Paul Grottkau

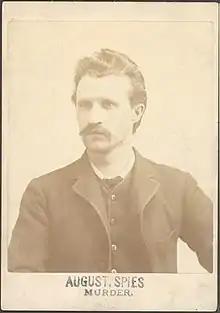
August Spies, Grottkau's editorial colleague on the staff of the "Chicagoer Arbeiter-Zeitung" and one of the "Haymarket Martyrs" of 1886.

Paul Grottkau (1846–1898) was a German-American socialist political activist and newspaper publisher. Grottkau is best remembered as an editor alongside Haymarket affair victim August Spies of the "Chicagoer Arbeiter-Zeitung," one of the leading American radical newspapers of the decade of the 1880s. Later moving to Milwaukee, Grottkau became one of the leading luminaries of the socialist movement in Wisconsin.